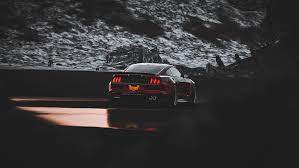
Vehicle type: Cars